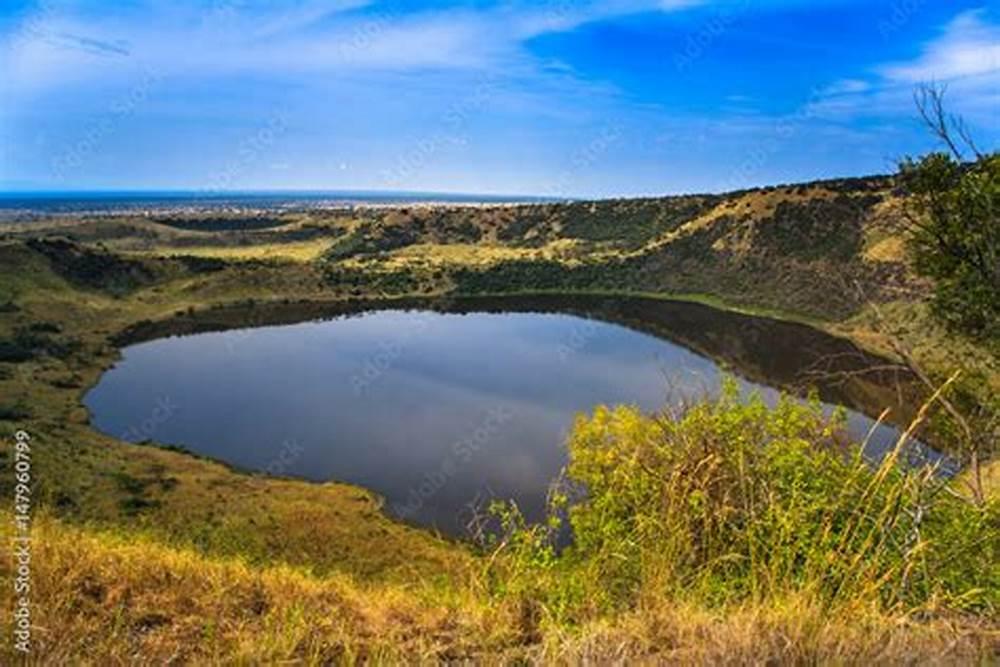
Ziwa dogo likiwa katikati ya mandhari ya kuvutia yenye miti mingi na bonde lililofunikwa na majani mazito ya rangi ya kijani huku anga ikiwa ya rangi ya bluu na mawingu kiasi, taswira hii inaakisi uzuri wa asili na utulivu wa mazingira.